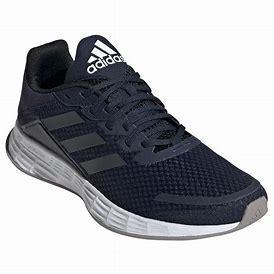
Brand: Adidas
Model: Duramo SL Lauf